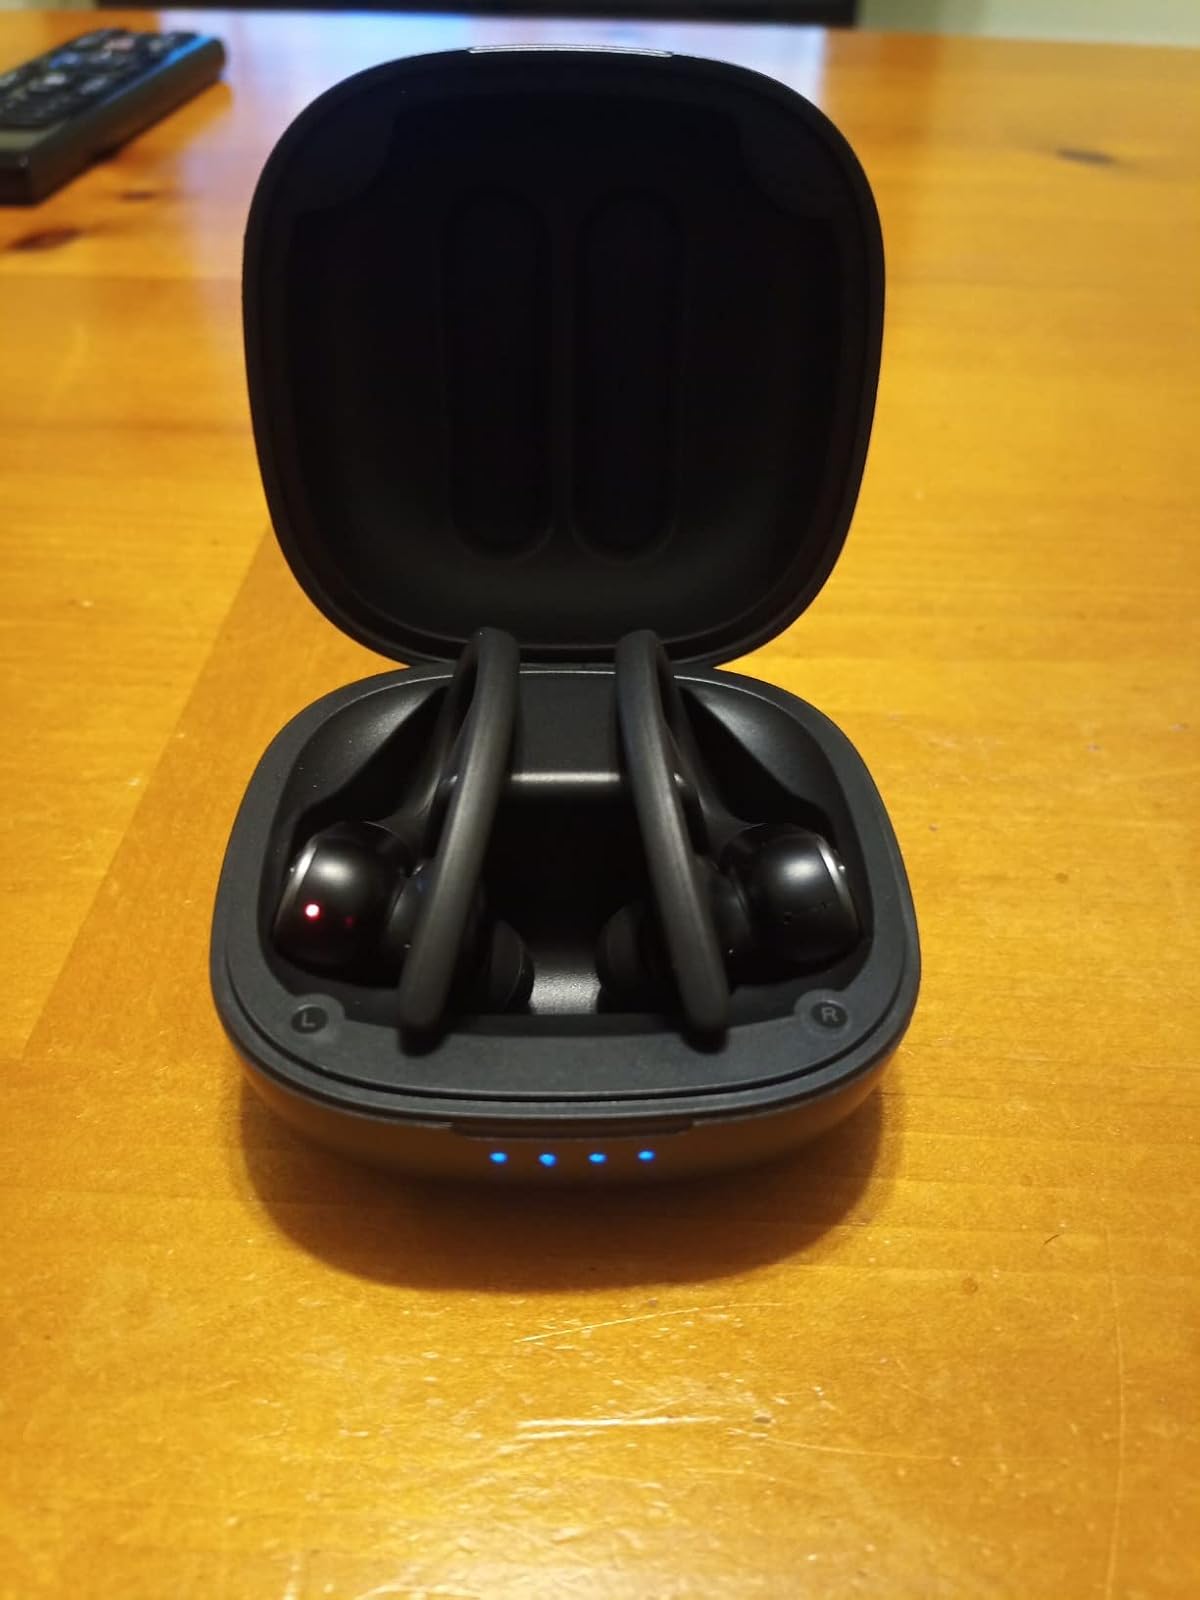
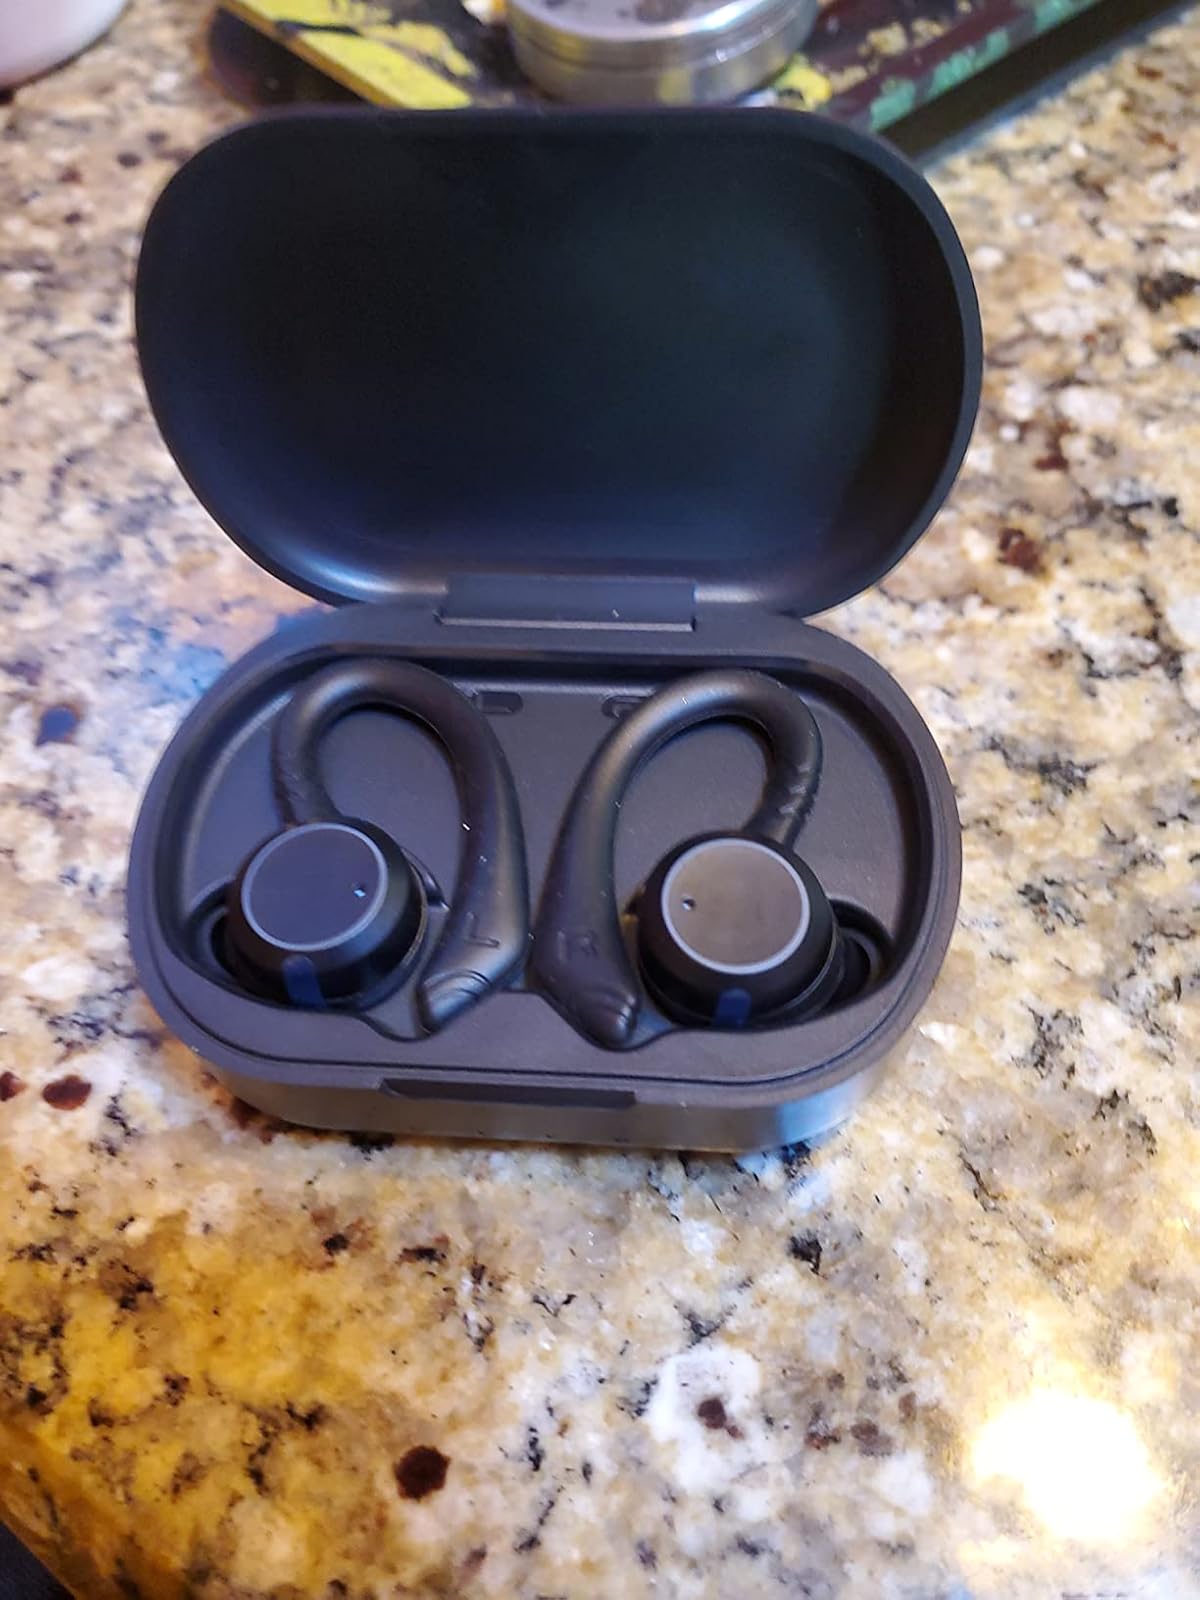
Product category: earbuds
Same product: no